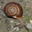
Label: snail